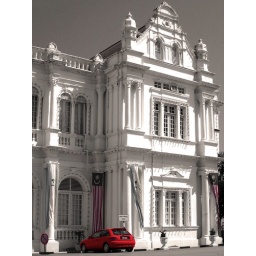
red car in Georgetown